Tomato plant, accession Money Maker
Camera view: bottom (45 deg); turntable rotation: 30 degrees
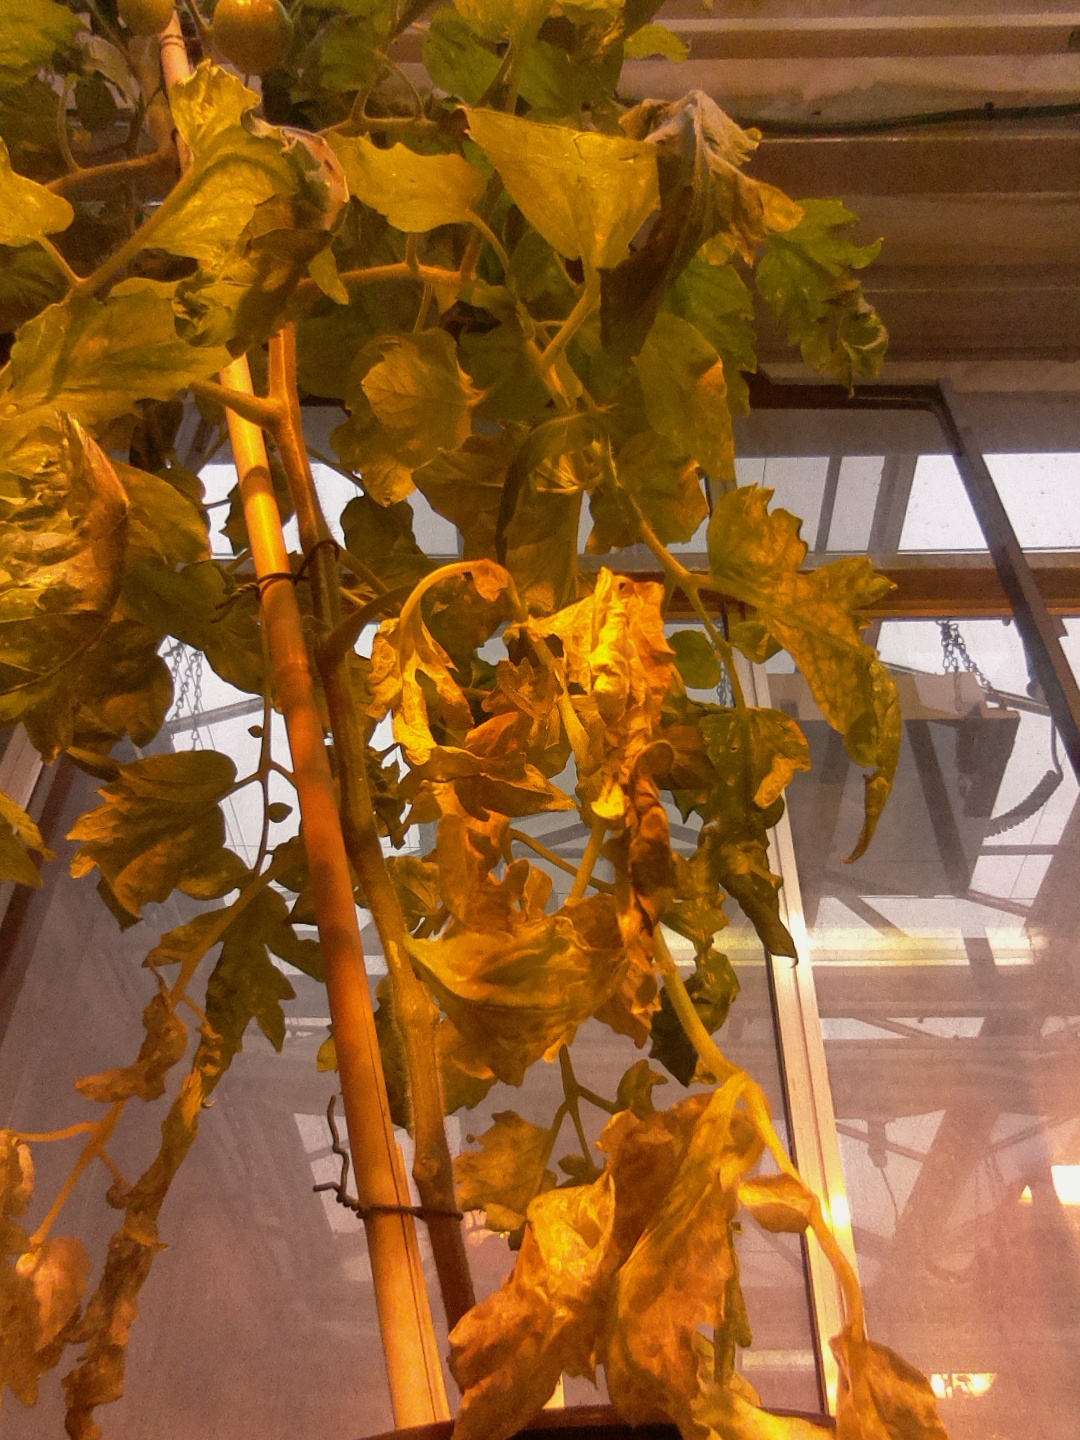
BBCH growth stage 72: 20%-30% of final fruit size